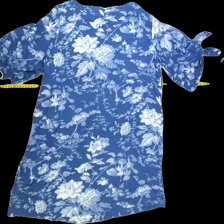
View: back
Type: Tunic
Category: Ladies
Brand: H&M
Colors: Blue, White
Material: 100%viscose
Pattern: Floral print
Cut: Regular, C-collar
Size: 38
Season: All
Trend: No trend
Stains: Yes
Price range: 50-100
Recommended usage: Export